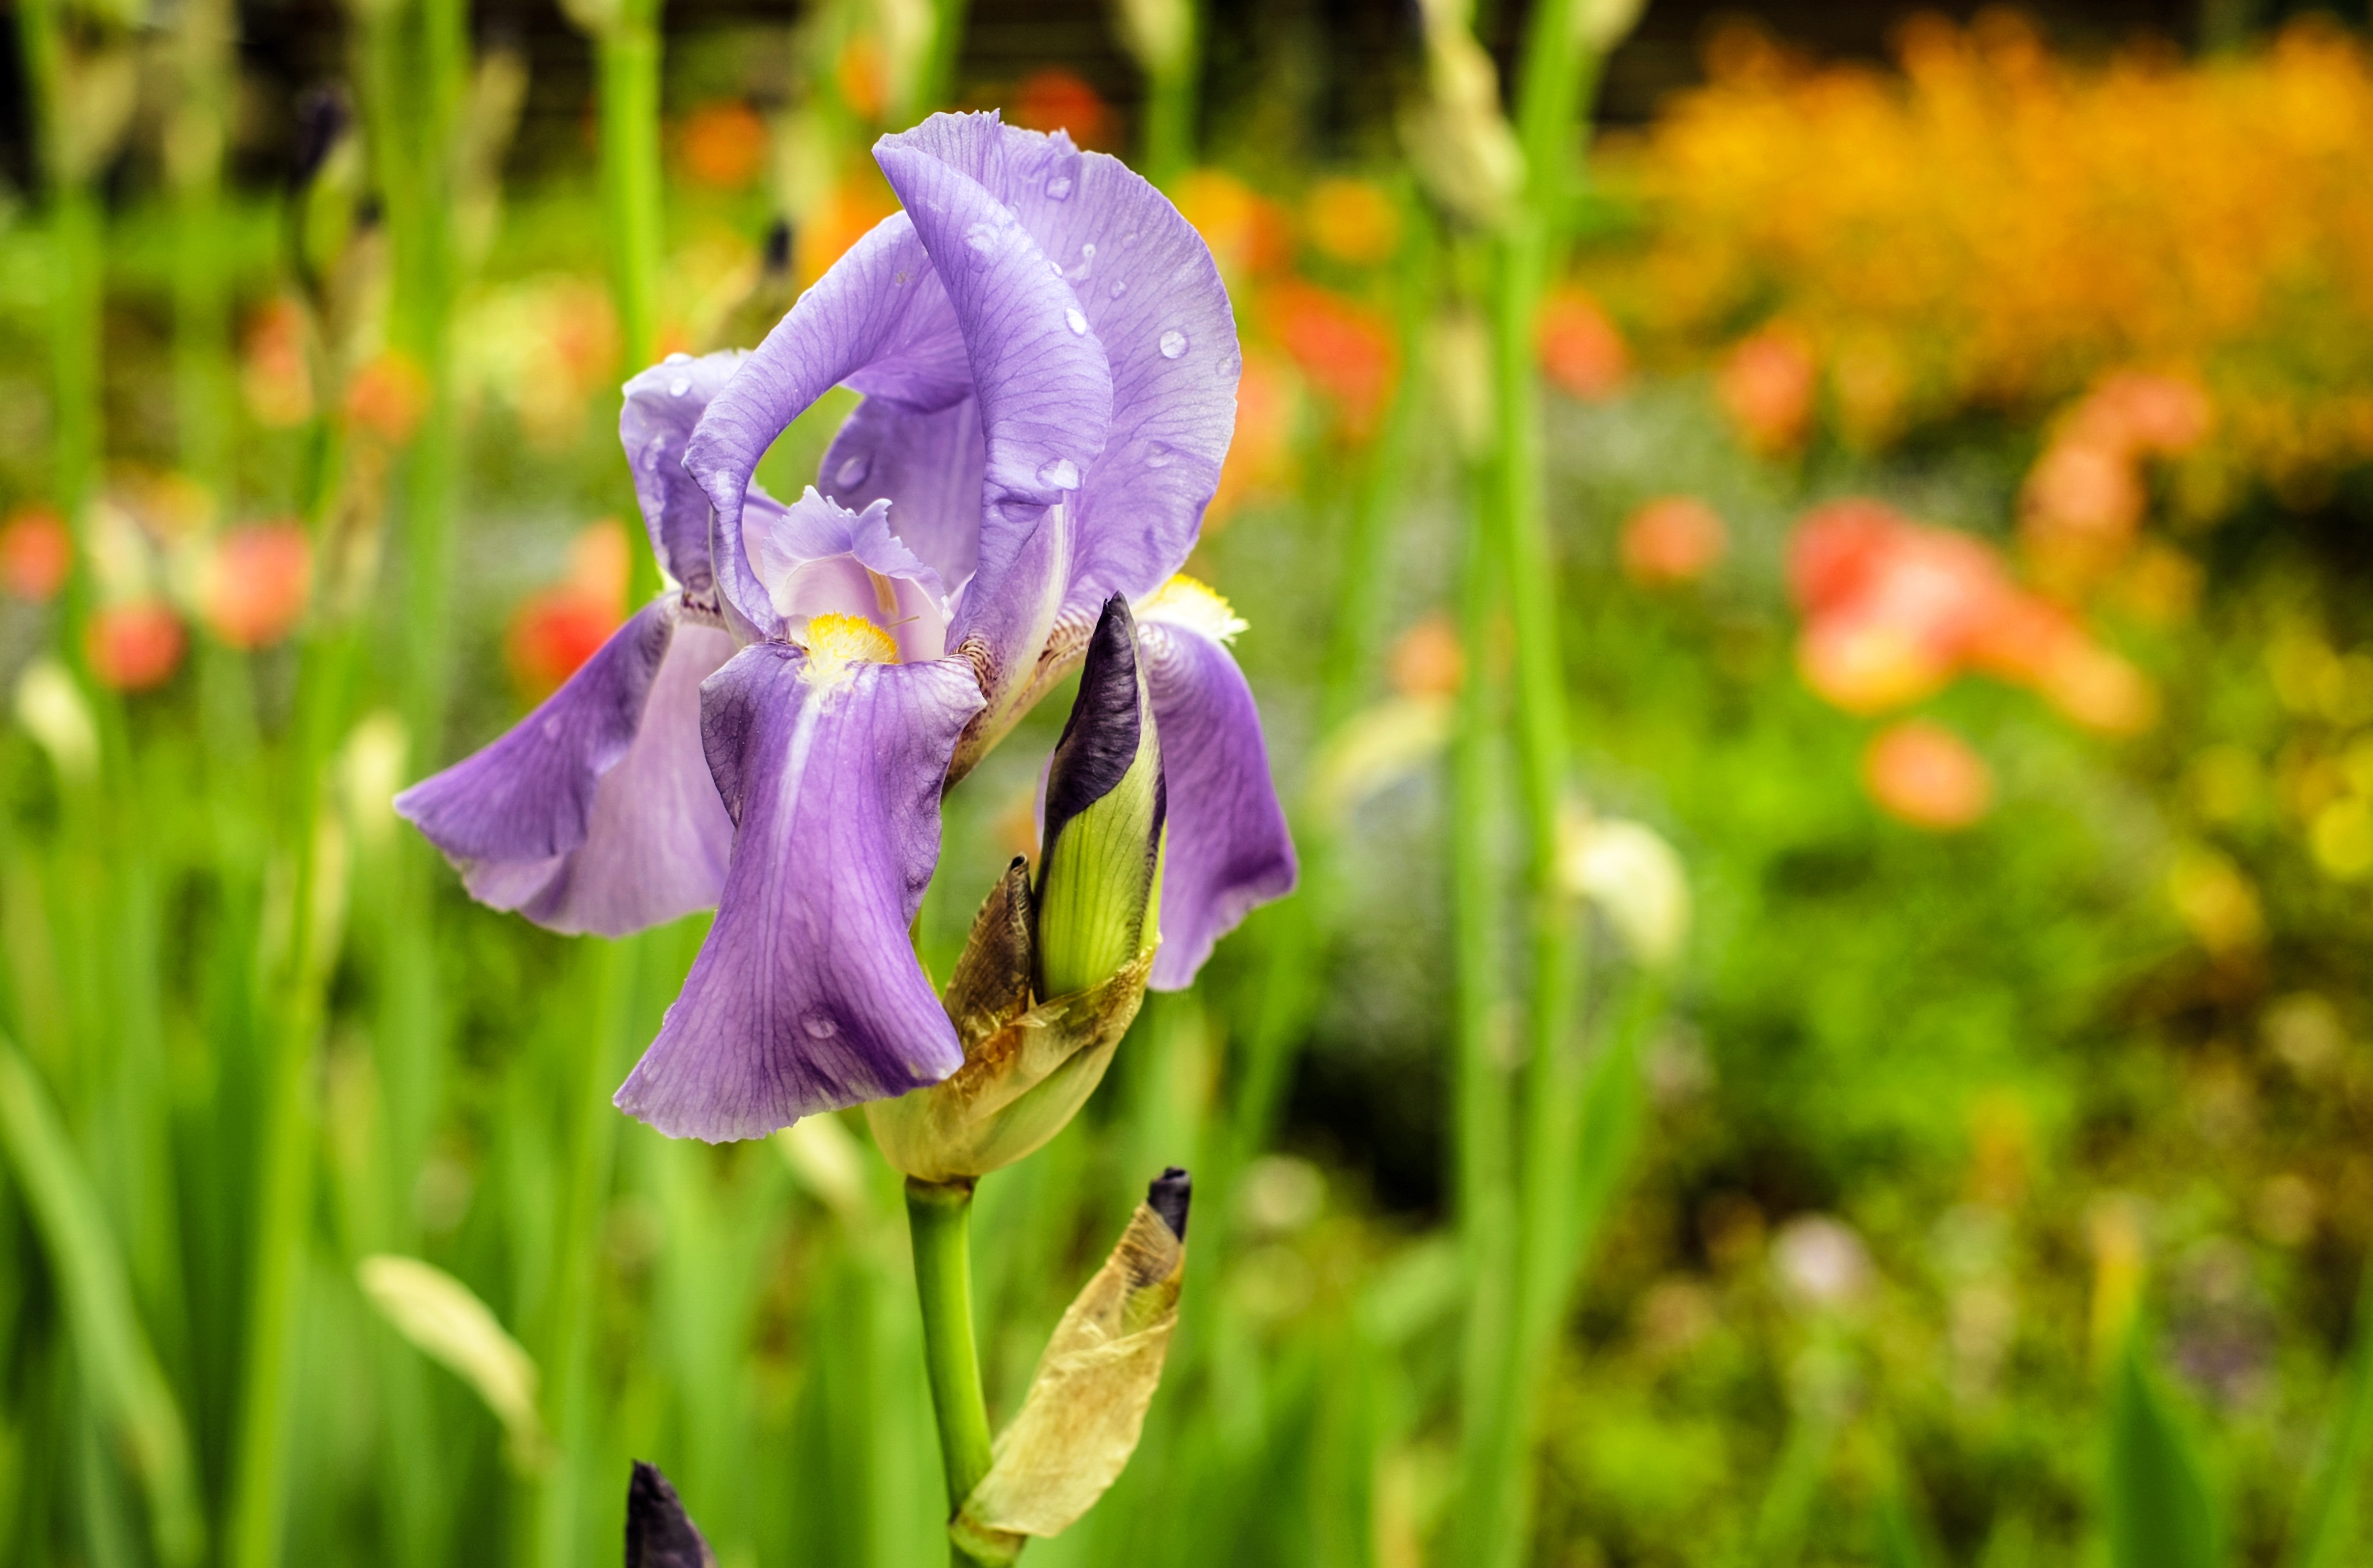
nature, blossom, plant, field, meadow, flower, purple, bloom, botany, garden, flora, wildflower, flowers, iris, eye, macro photography, flowering plant, land plant, iris family